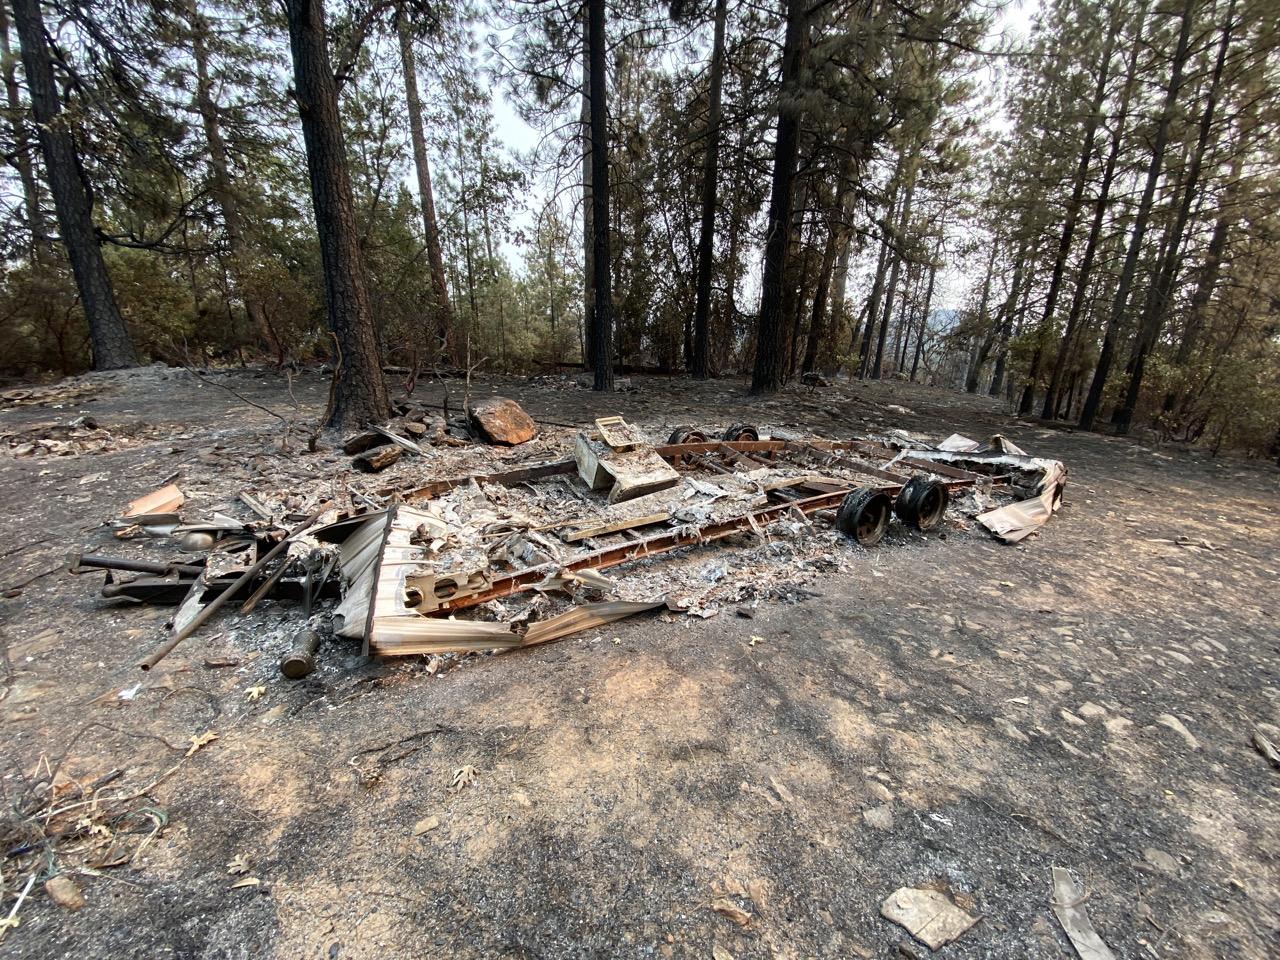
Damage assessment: destroyed